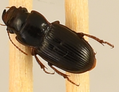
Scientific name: Cratacanthus dubius
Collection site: North Sterling NEON (STER), plot STER_032